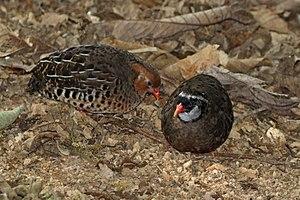
Perdicula est un genre d'oiseaux de la famille des Phasianidae.